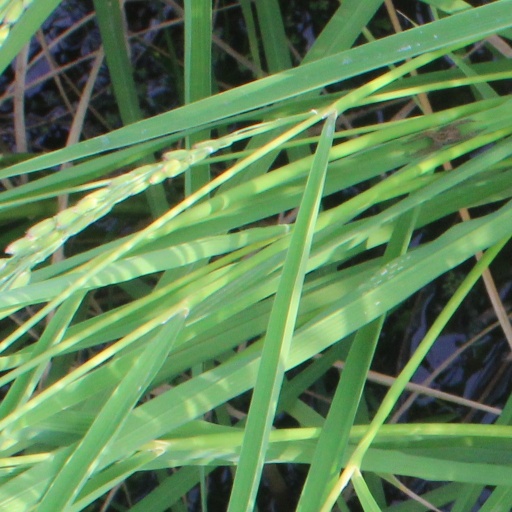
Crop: rice